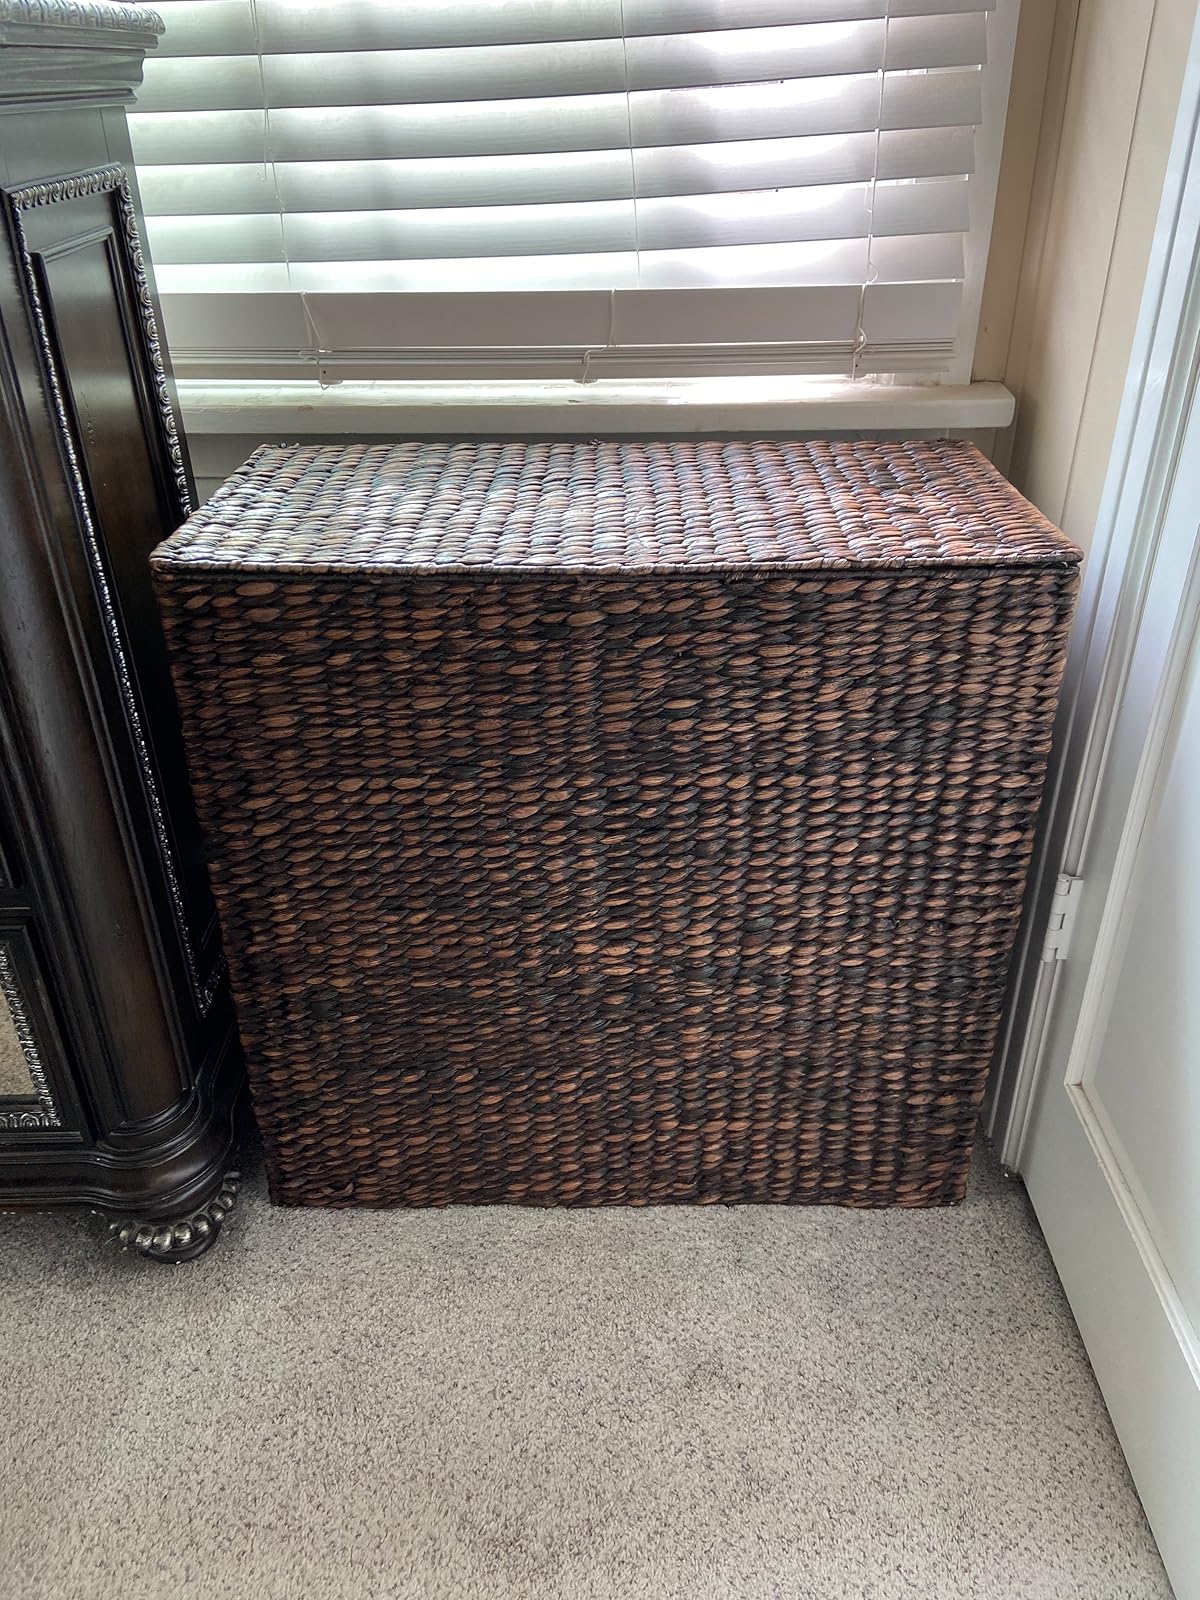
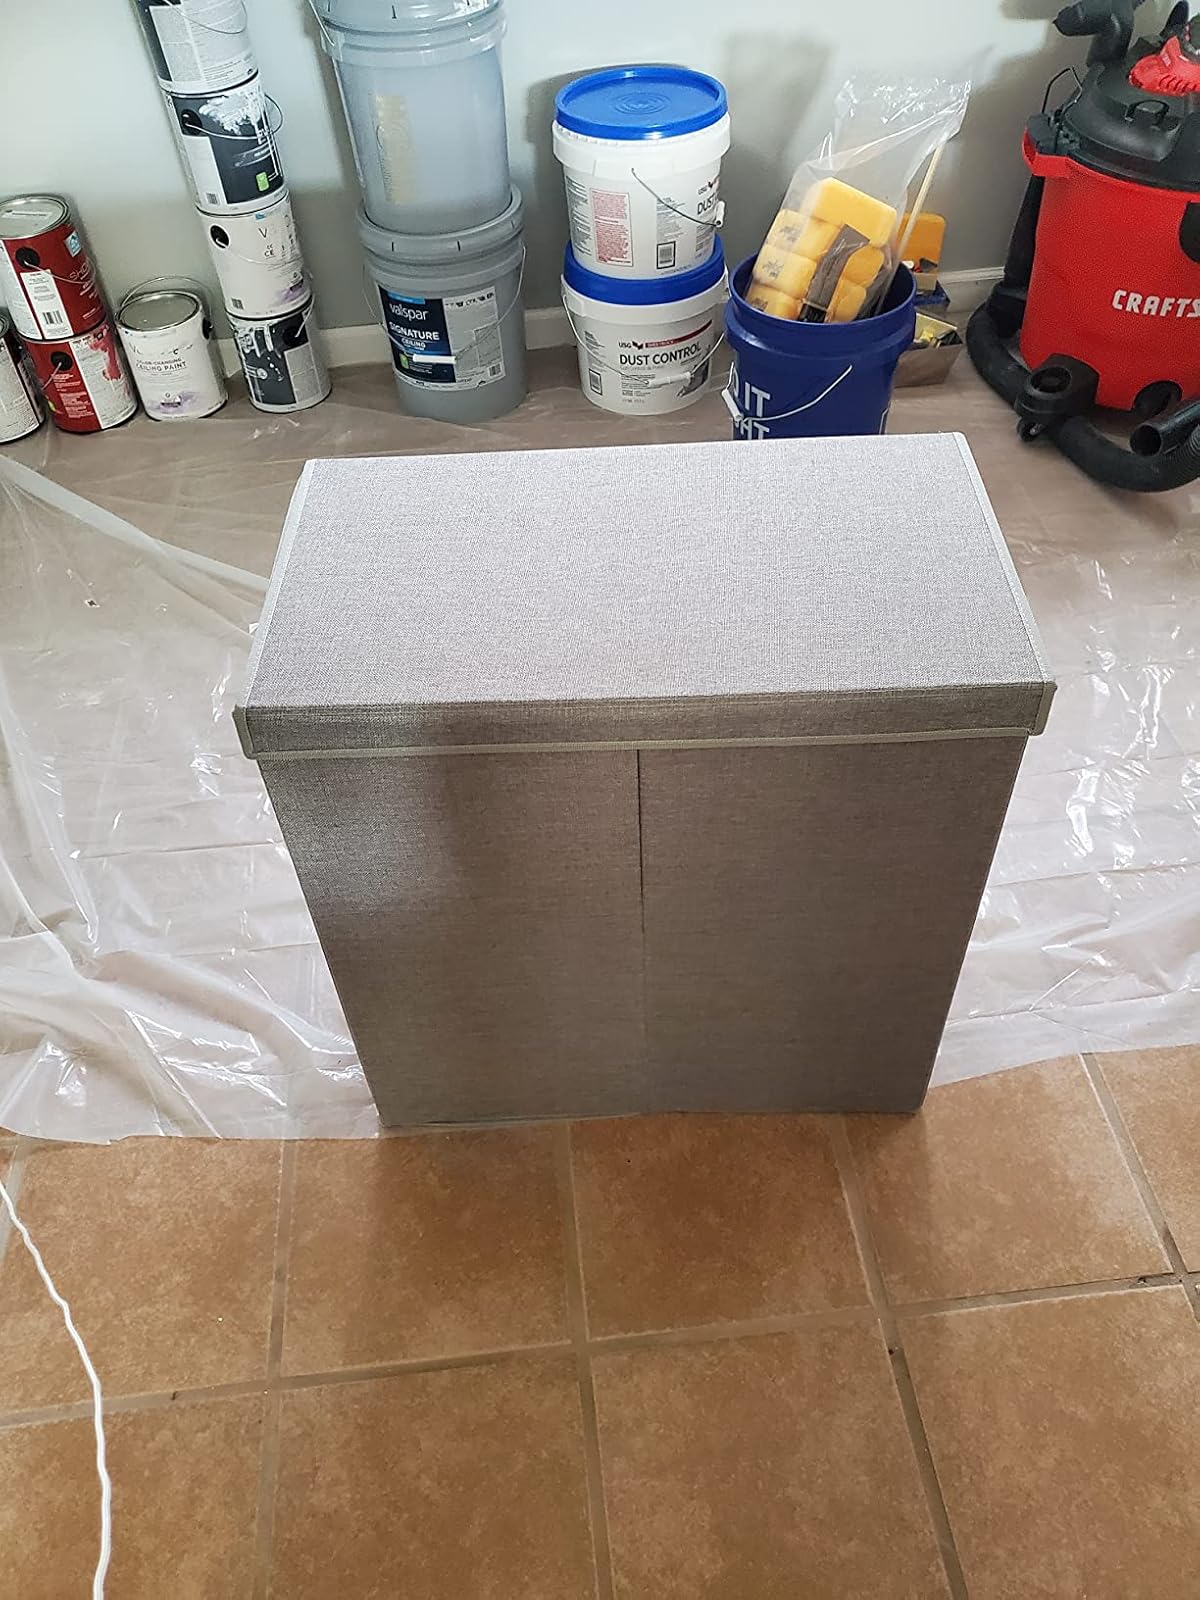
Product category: items_hamper
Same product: no